Dartmouth College

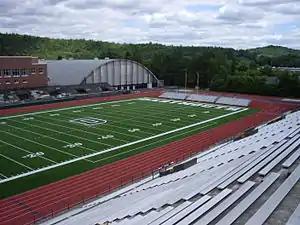
Memorial Field

Dartmouth College is situated in the rural town of Hanover, New Hampshire, located in the Upper Valley along the Connecticut River in New England. Its campus is centered on a "Green", a former field of pine trees cleared in 1771. Dartmouth is the largest private landowner of the town of Hanover, and its total landholdings and facilities are worth an estimated $434 million. In addition to its campus in Hanover, Dartmouth owns of Mount Moosilauke in the White Mountains and a tract of land in northern New Hampshire known as the Second College Grant.